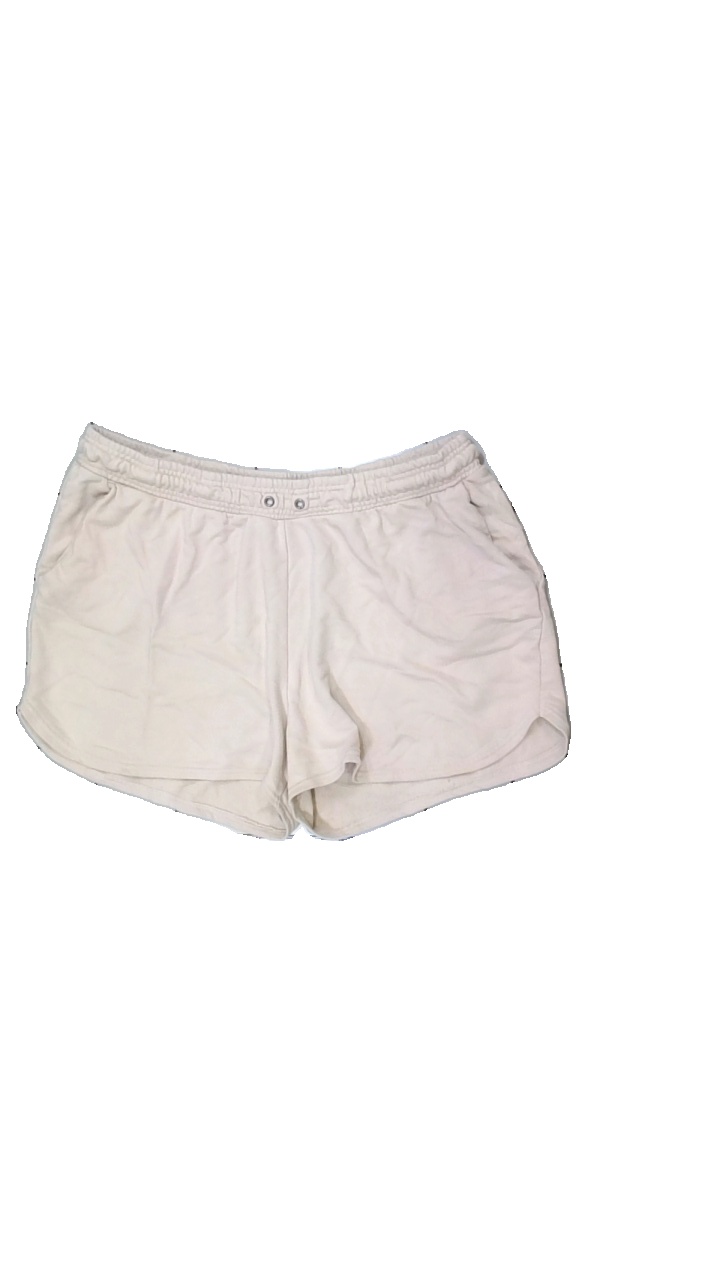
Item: Shorts (Ladies)
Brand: Mywear (ica)
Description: rosa mjukis shorts, lite nopprig, snöre i midjan saknas
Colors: Pink
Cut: Regular
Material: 83% cotton 17% polyester
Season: Summer
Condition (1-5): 3
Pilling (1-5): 4
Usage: Export
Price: <50